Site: brandenburg
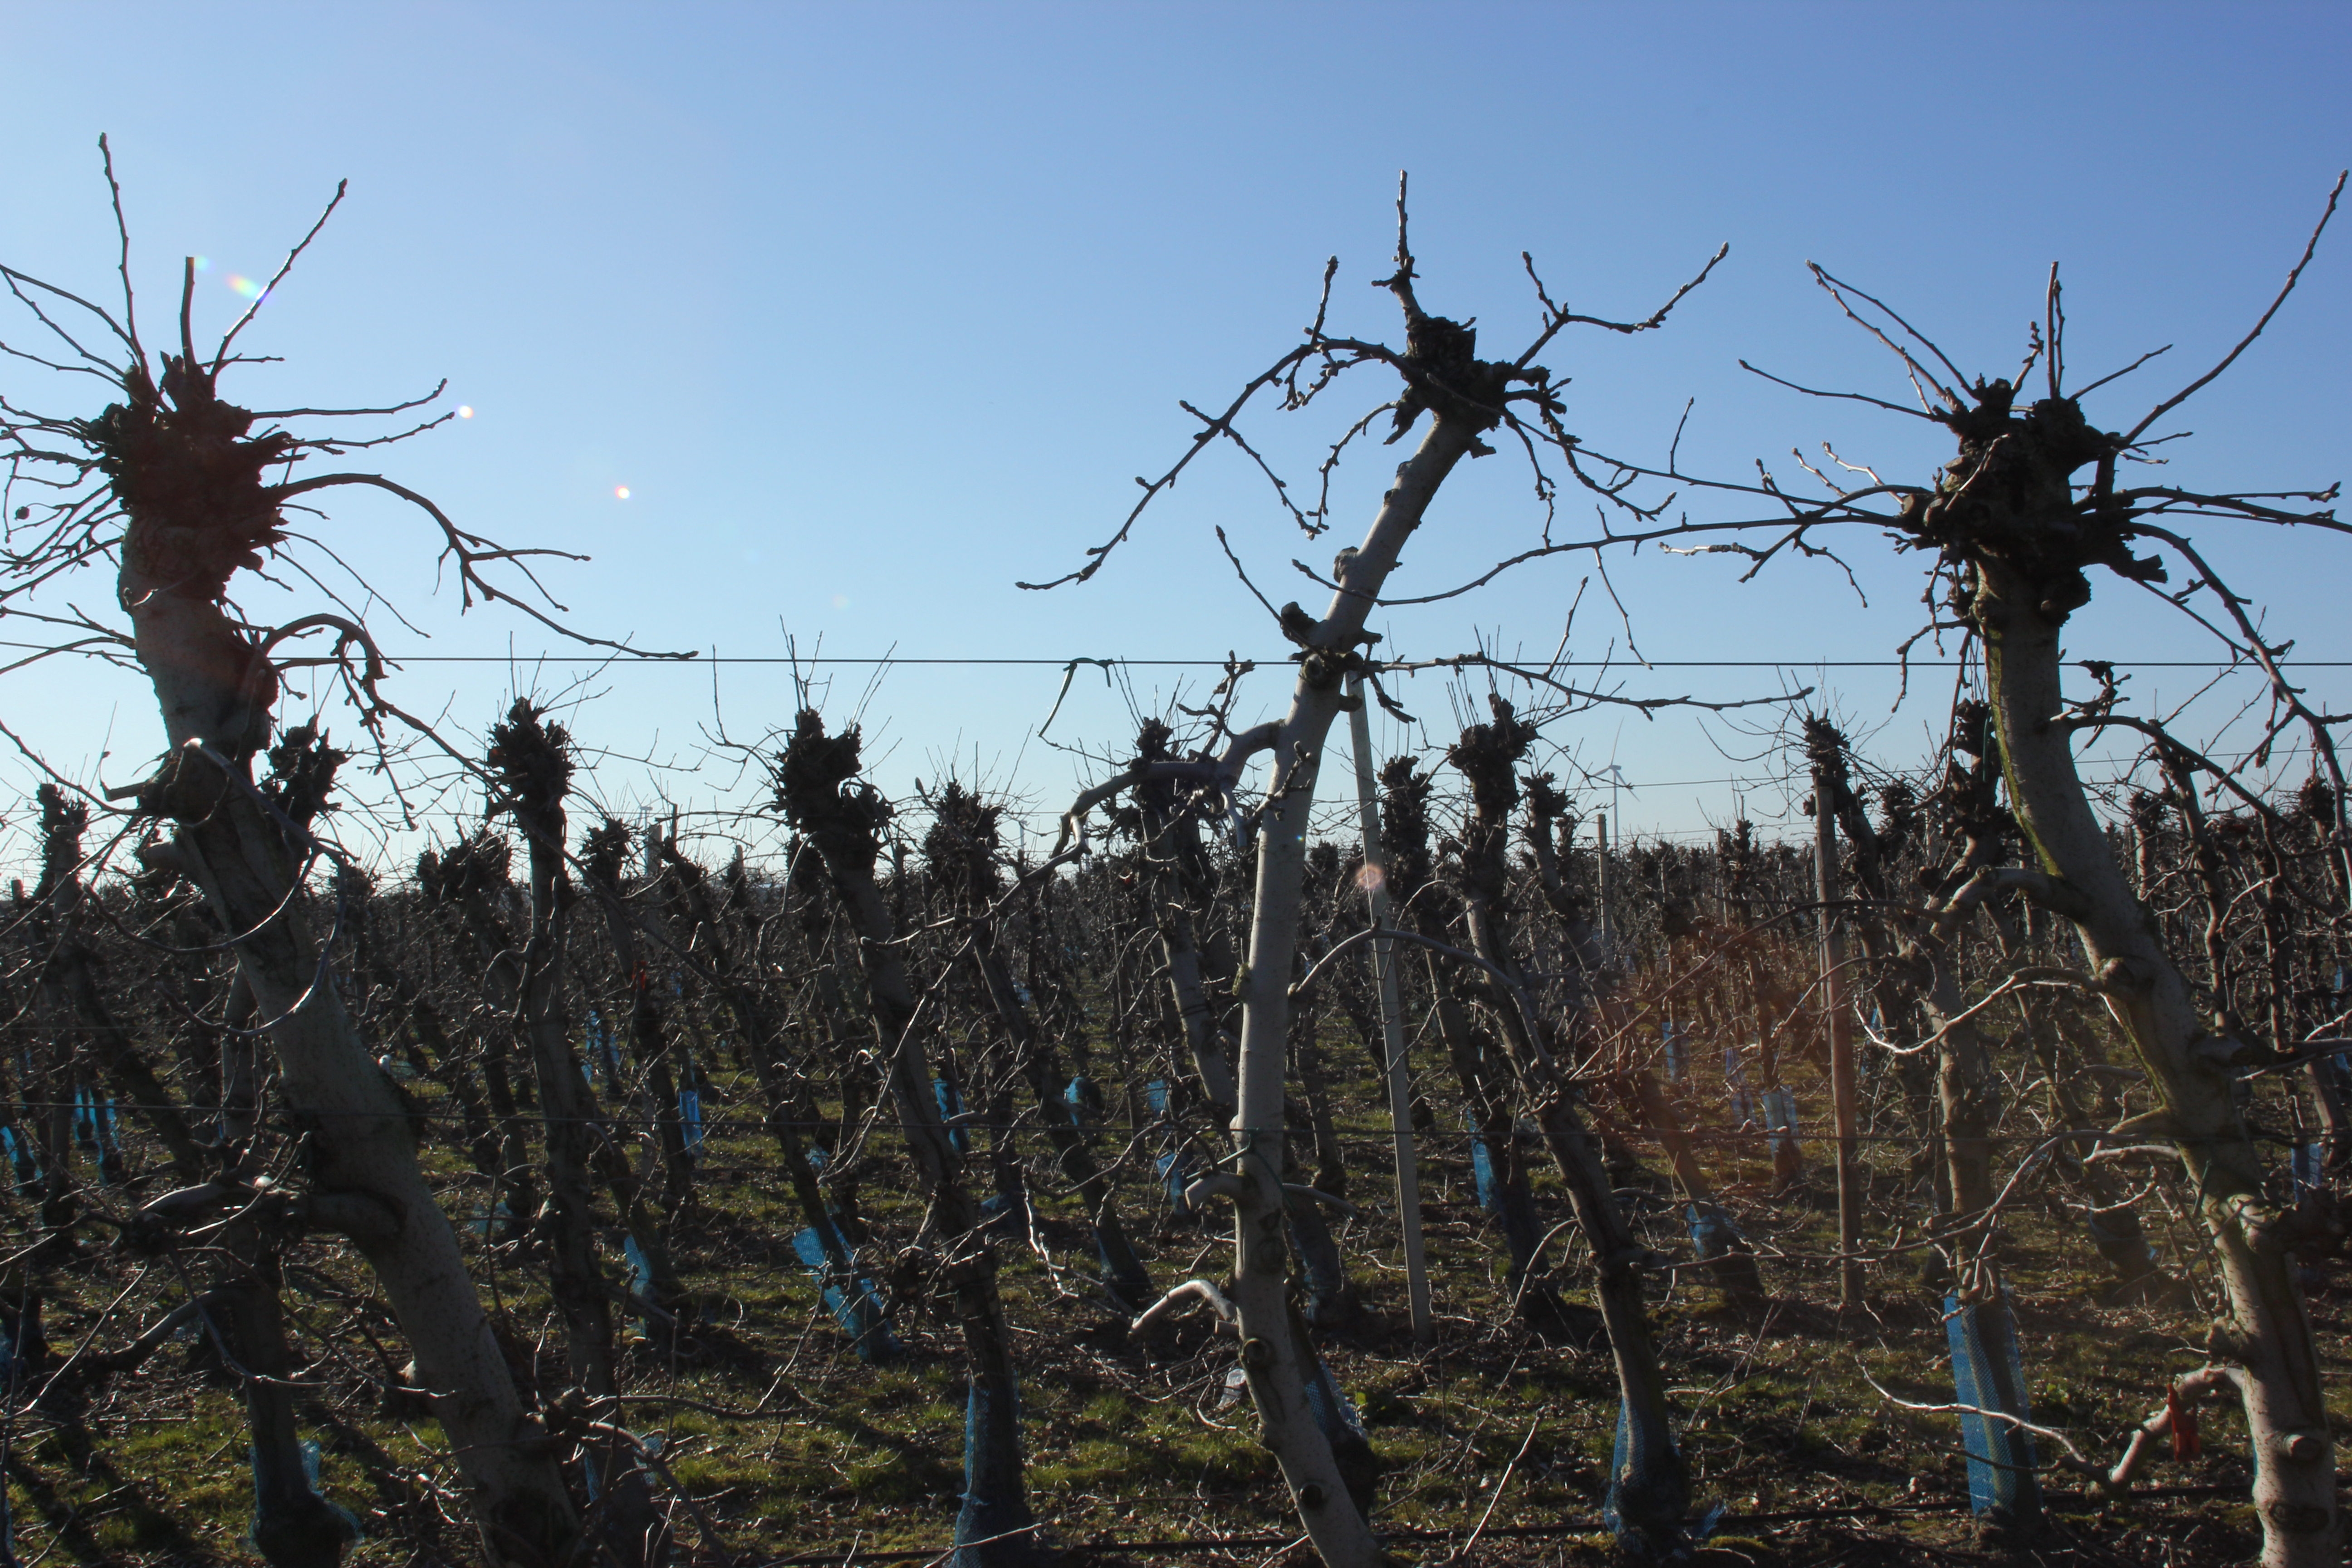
Growth stage (BBCH 03): Bud development